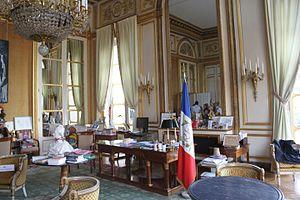
Bureau du Président du Conseil Constitutionnel (Paris) en septembre 2014. Cette pièce a été le salon de musique du duc de Chartres puis la chambre à coucher de la princesse Clotilde de Savoie, épouse de Jérôme Napoléon. Le bureau du Président est d'époque Empire.